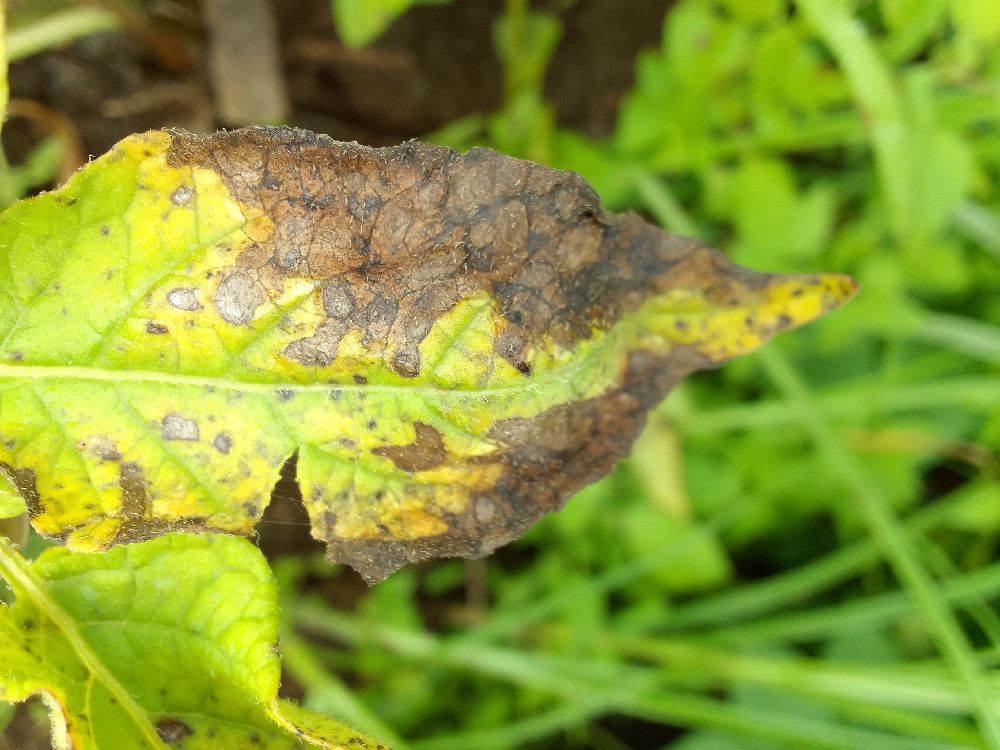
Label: Early blight